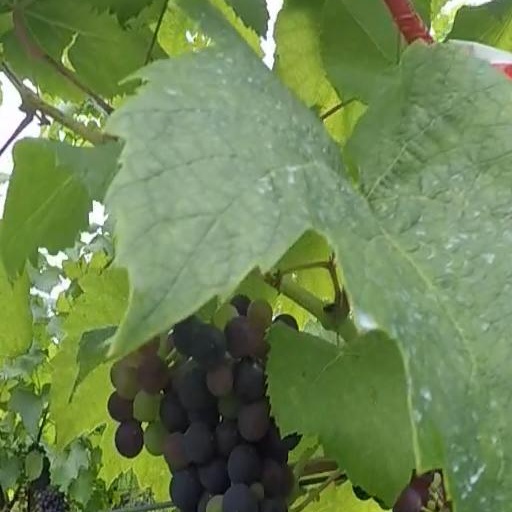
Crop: grape